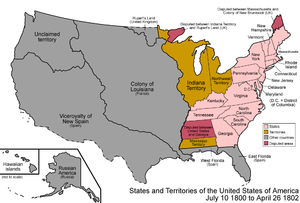
Cette page concerne des événements d'actualité qui se sont produits durant l'année 1800 du calendrier grégorien aux États-Unis.
Cet article retrace la chronologie de l'évolution territoriale des États-Unis. Il liste les modifications géographiques intérieures et extérieures de ce pays.
La France libère et renvoie les prisonniers russes.